Liu Yang (footballer, born 1995)

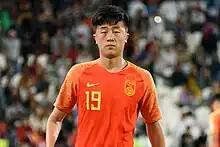
Liu in 2019

Liu Yang (born 17 June 1995) is a Chinese professional footballer who currently plays as a left-back or left winger for Chinese Super League club Shandong Taishan and the China national team.